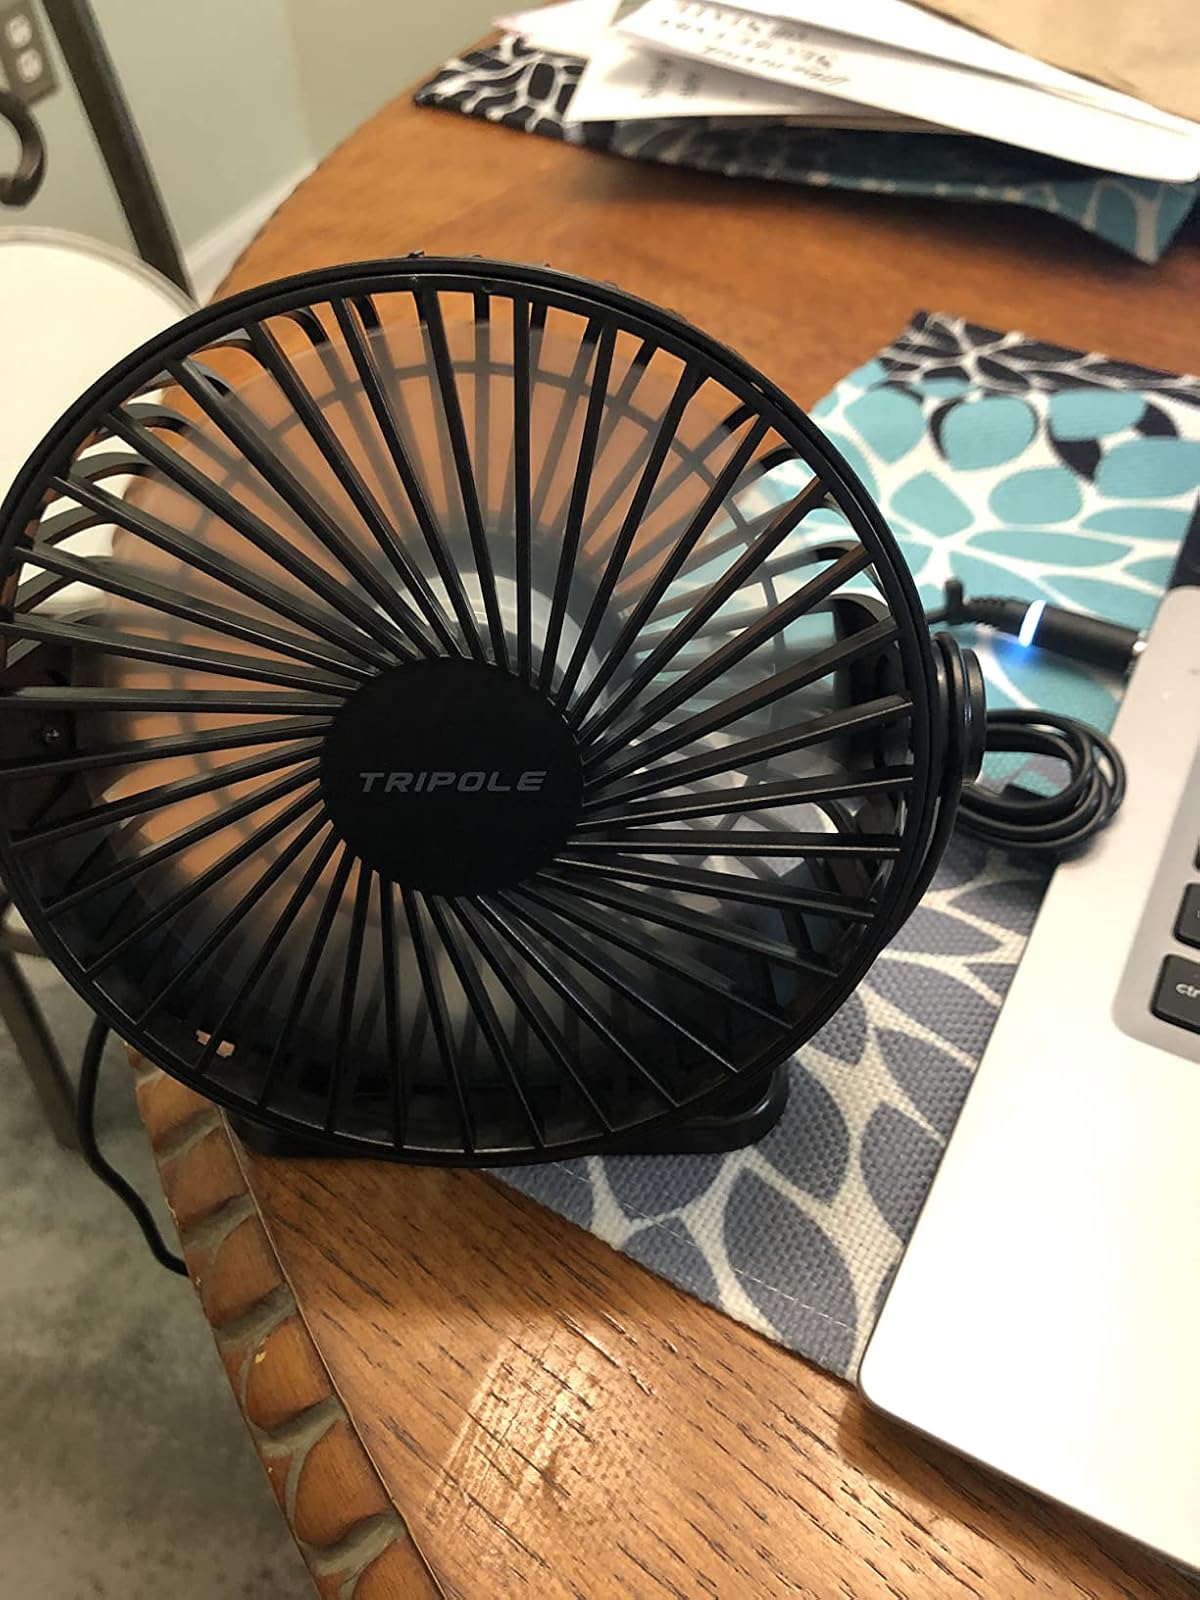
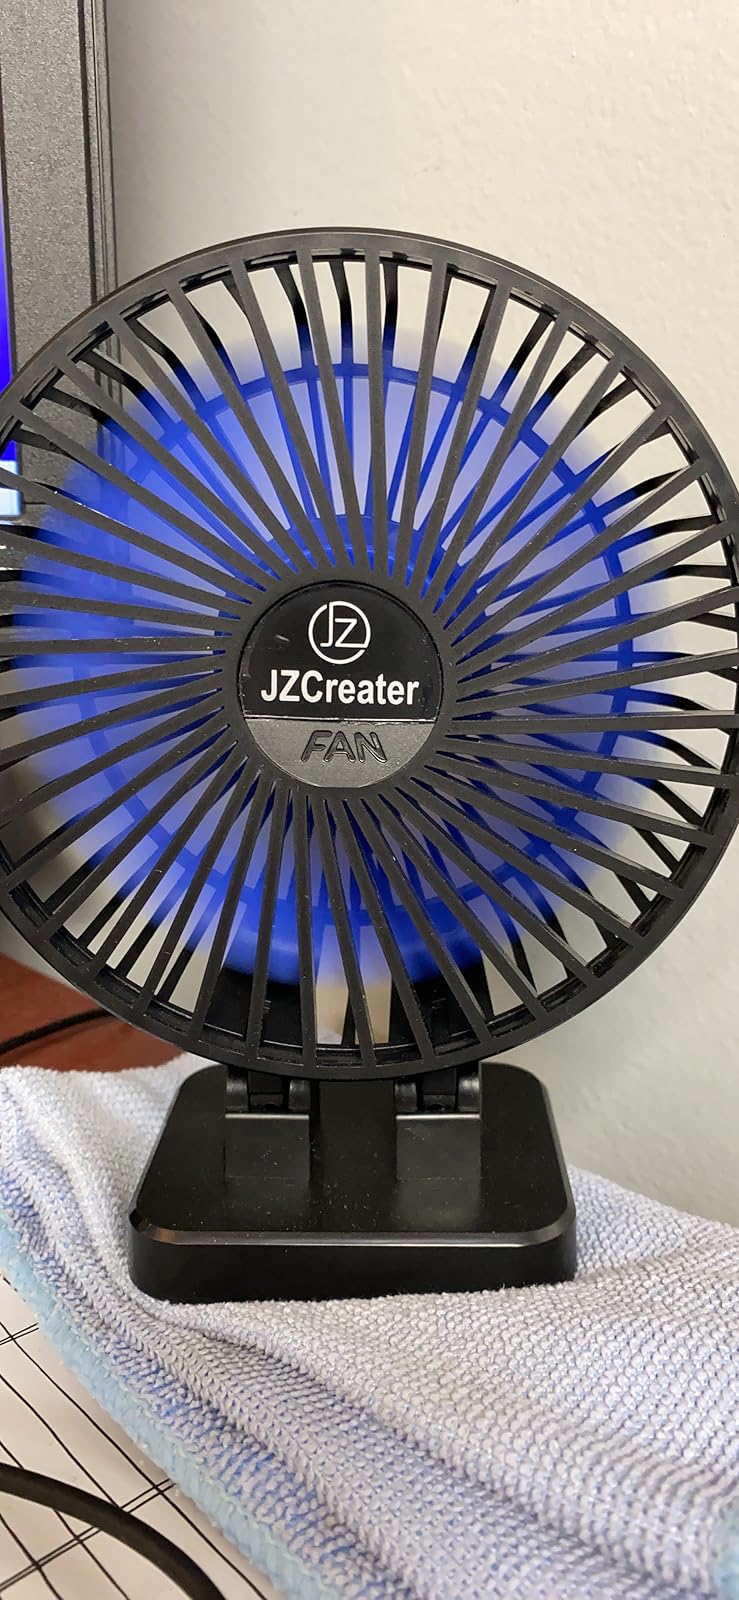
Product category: fan
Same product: no